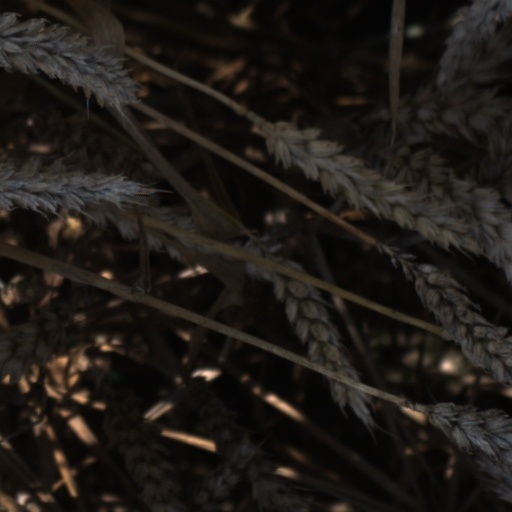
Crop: wheat